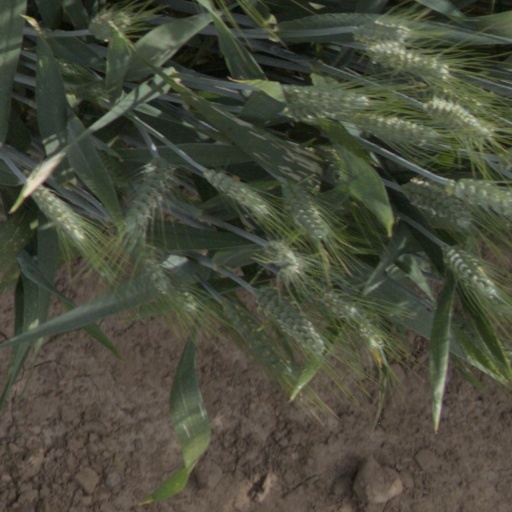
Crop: wheat